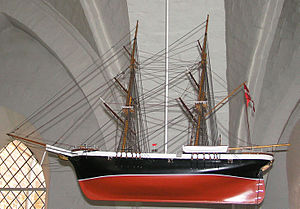
Ove Andersen / Kirkeskibe
’Ørnen’ 2 master kanonbrig med 6 kanoner, ophængt 1997-12-14 i Sankt Peders Kirke , Slagelse. Modellen udført af maler Ove Andersen, Slagelse i 1997 ’Ørnen’ blev bygget ved De forenede Oplagspladser og Værfter, Christianshavn. Stabelafløbning 1880-08-17. Afleveredes til Marinen 1880-10-27. Skibet blev Danmarks næstsidste armerede sejlskib og det udgik af flådens tal 1908-03-13
Ove Andreas Andersen var en dansk skibsmodelbygger og uddannet maler.